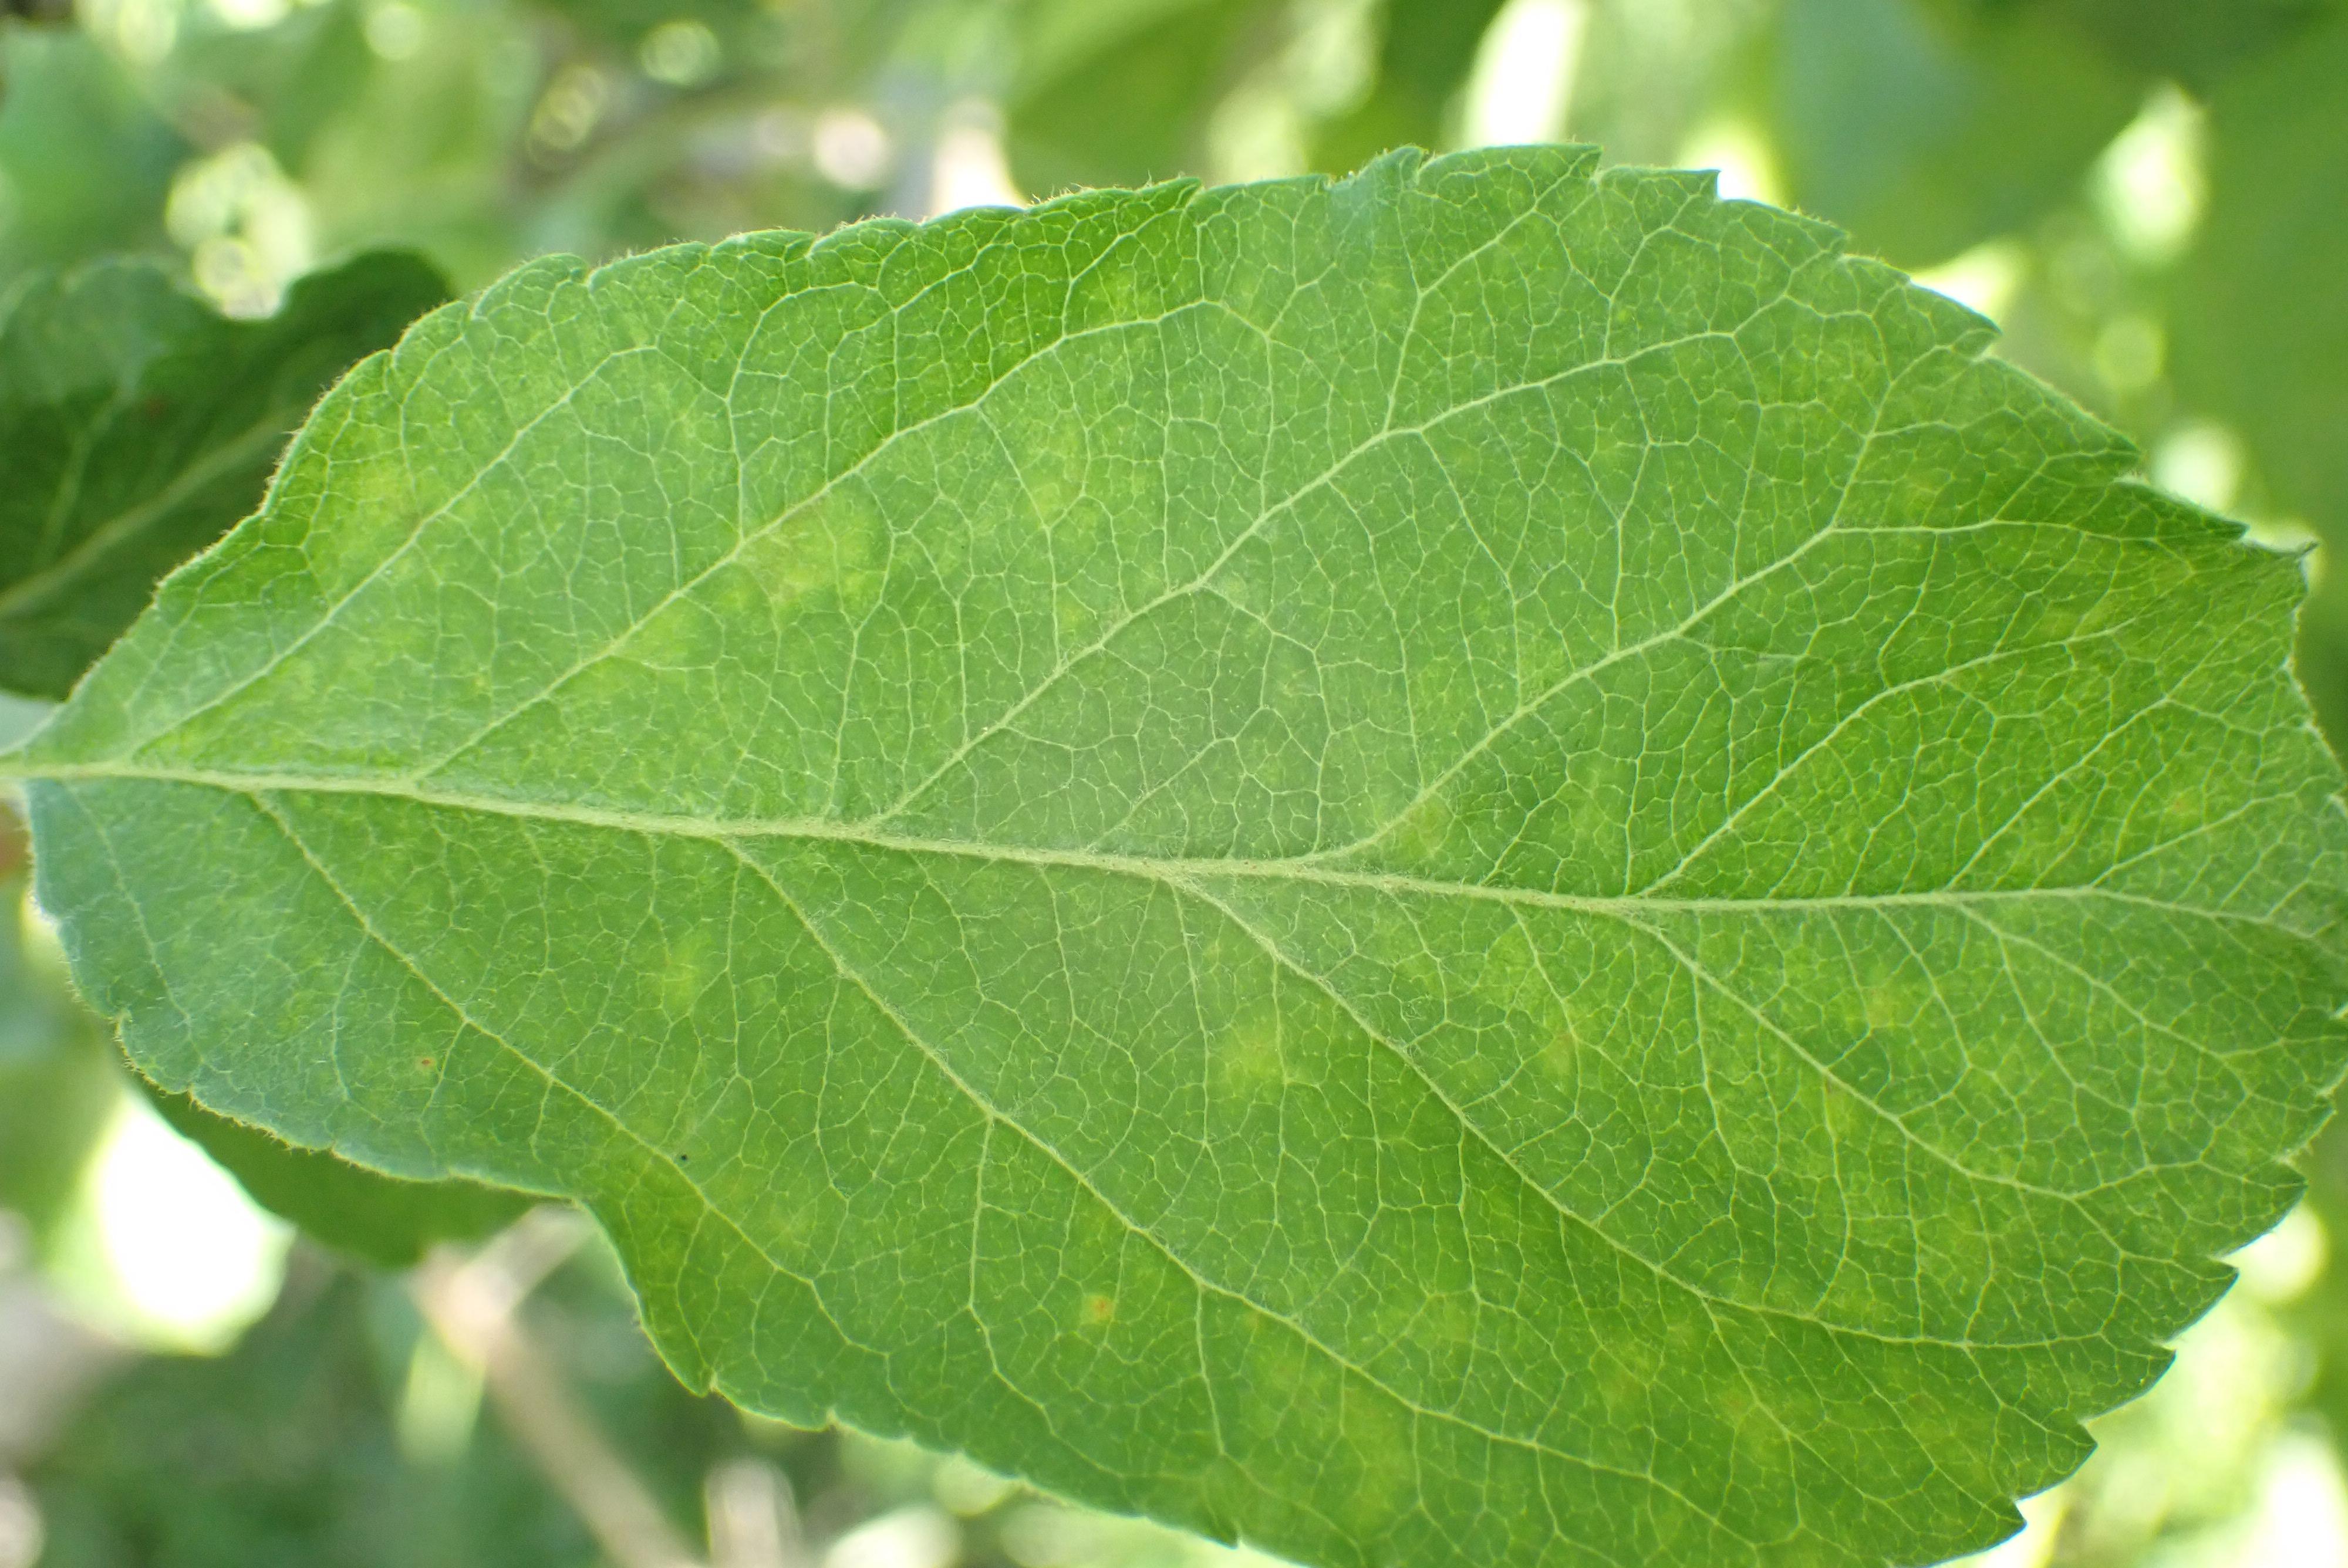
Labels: scab